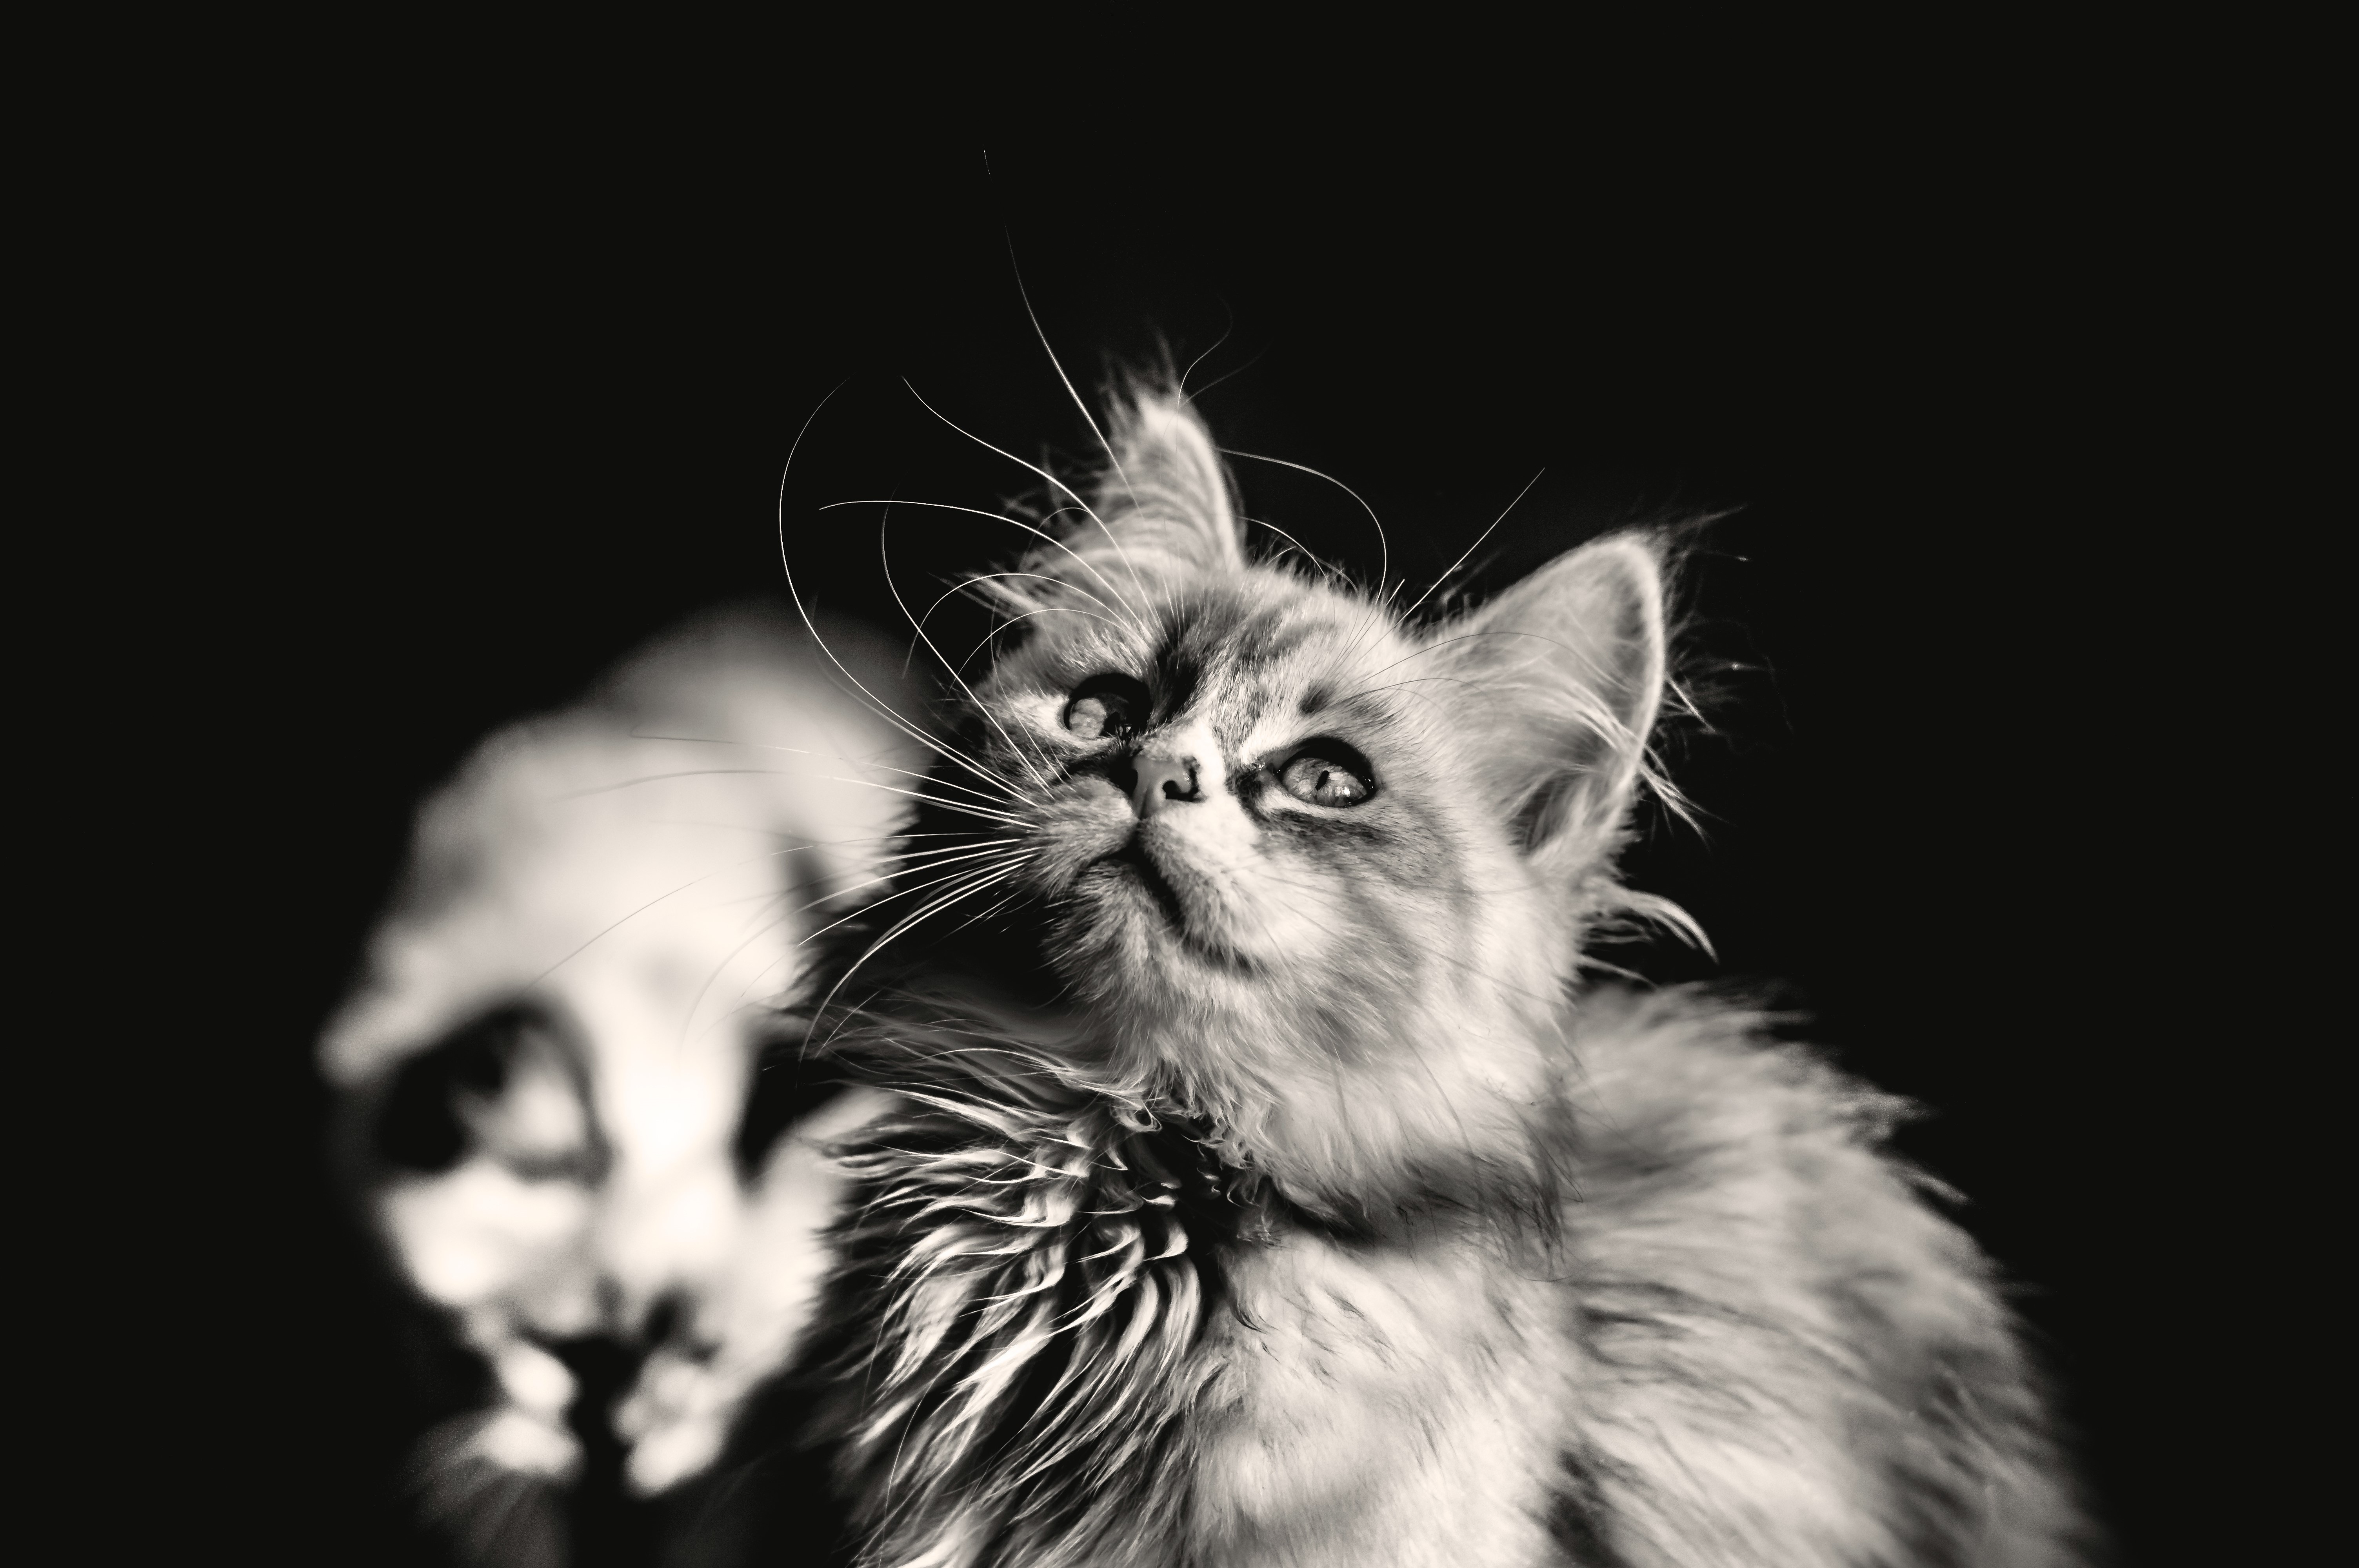
black and white, white, animal, kitten, cat, mammal, black, monochrome, close up, whiskers, eye, vertebrate, maine coon, monochrome photography, small to medium sized cats, cat like mammal, domestic cat young